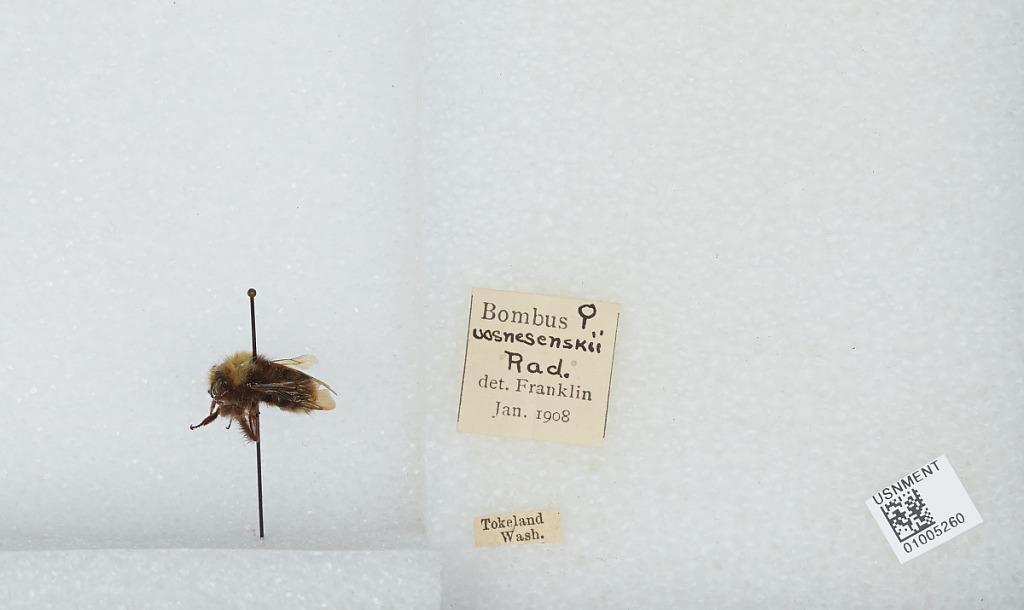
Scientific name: Bombus (Pyrobombus) caliginosa (Frison)
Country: United States
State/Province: Washington
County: Pacific
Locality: Tokeland
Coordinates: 46.7092, -123.988
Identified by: Franklin